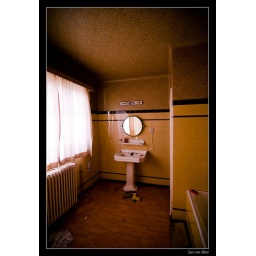
The bathroom inside a abandoned house in Doel Belgium